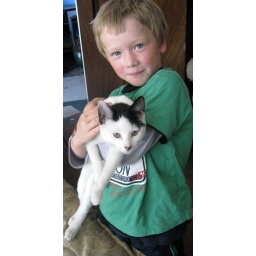
Cute kid, cute almost cat. An award winning picture, in newspaper terms.